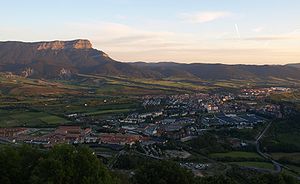
Jaca
Jaca er en by i den det nordøstlige Spanien nær grænsen til Frankrig. Den ligger midt i Pyrenæerne i provinsen Huesca. Jaca var oprindelig en befæstning ved Aragón-floden hvor to transportruter – den ene fra Pau til Zaragoza - krydsedes. Af denne befæstning udviklede kongedømmet Aragonien sig. Jaca var hovedstad i Aragonien indtil 1097 og fungerede også som hovedstad for Jacetania.